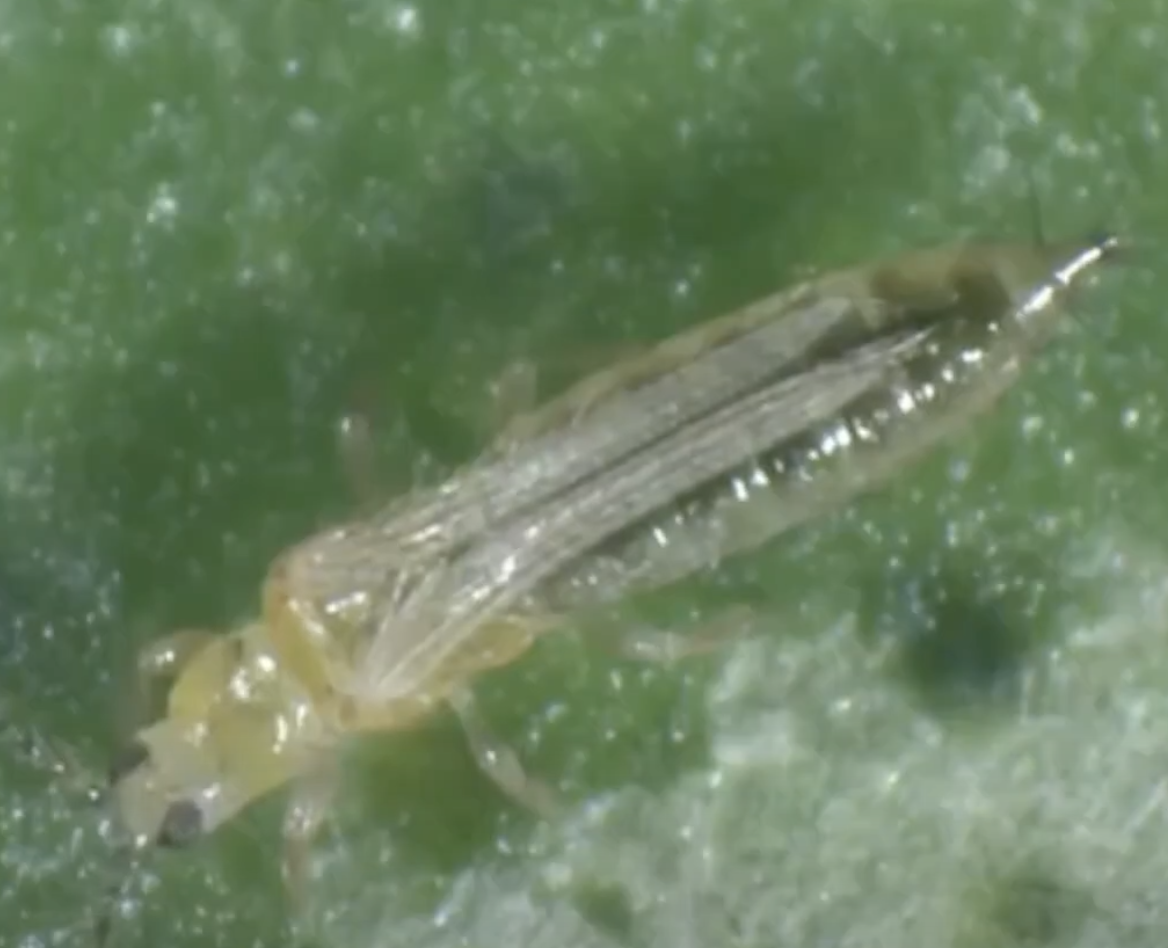
Label: thrips_disease